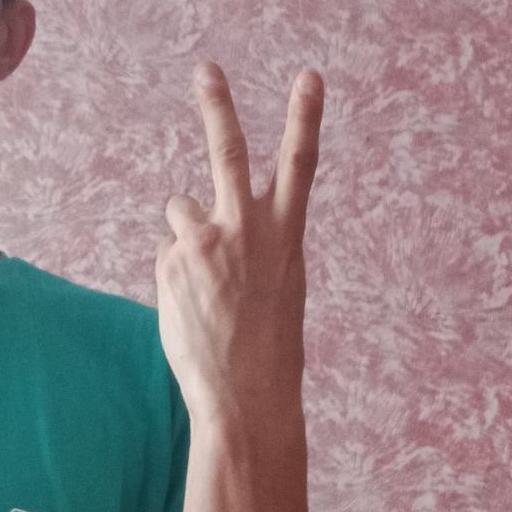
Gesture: peace_inverted